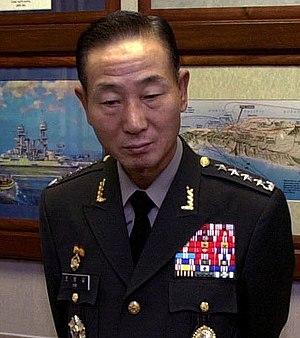
Le comité des chefs d’état-major interarmées comprend les membres les plus gradés de chaque branche principale des services des Forces armées sud-coréennes.